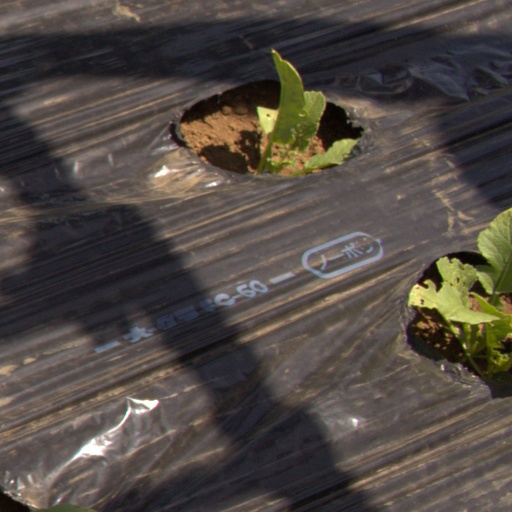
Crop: Jerusalem artichoke